City Island (film)

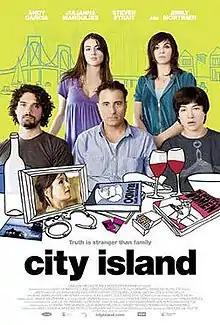
Promotional poster

City Island is a 2009 American comedy-drama film directed and written by Raymond De Felitta and starring Andy Garcia, Julianna Margulies, Alan Arkin, Emily Mortimer and Ezra Miller. It premiered at the Tribeca Film Festival in New York City on April 26, 2009. The title refers to the Bronx's City Island, where the film is set.